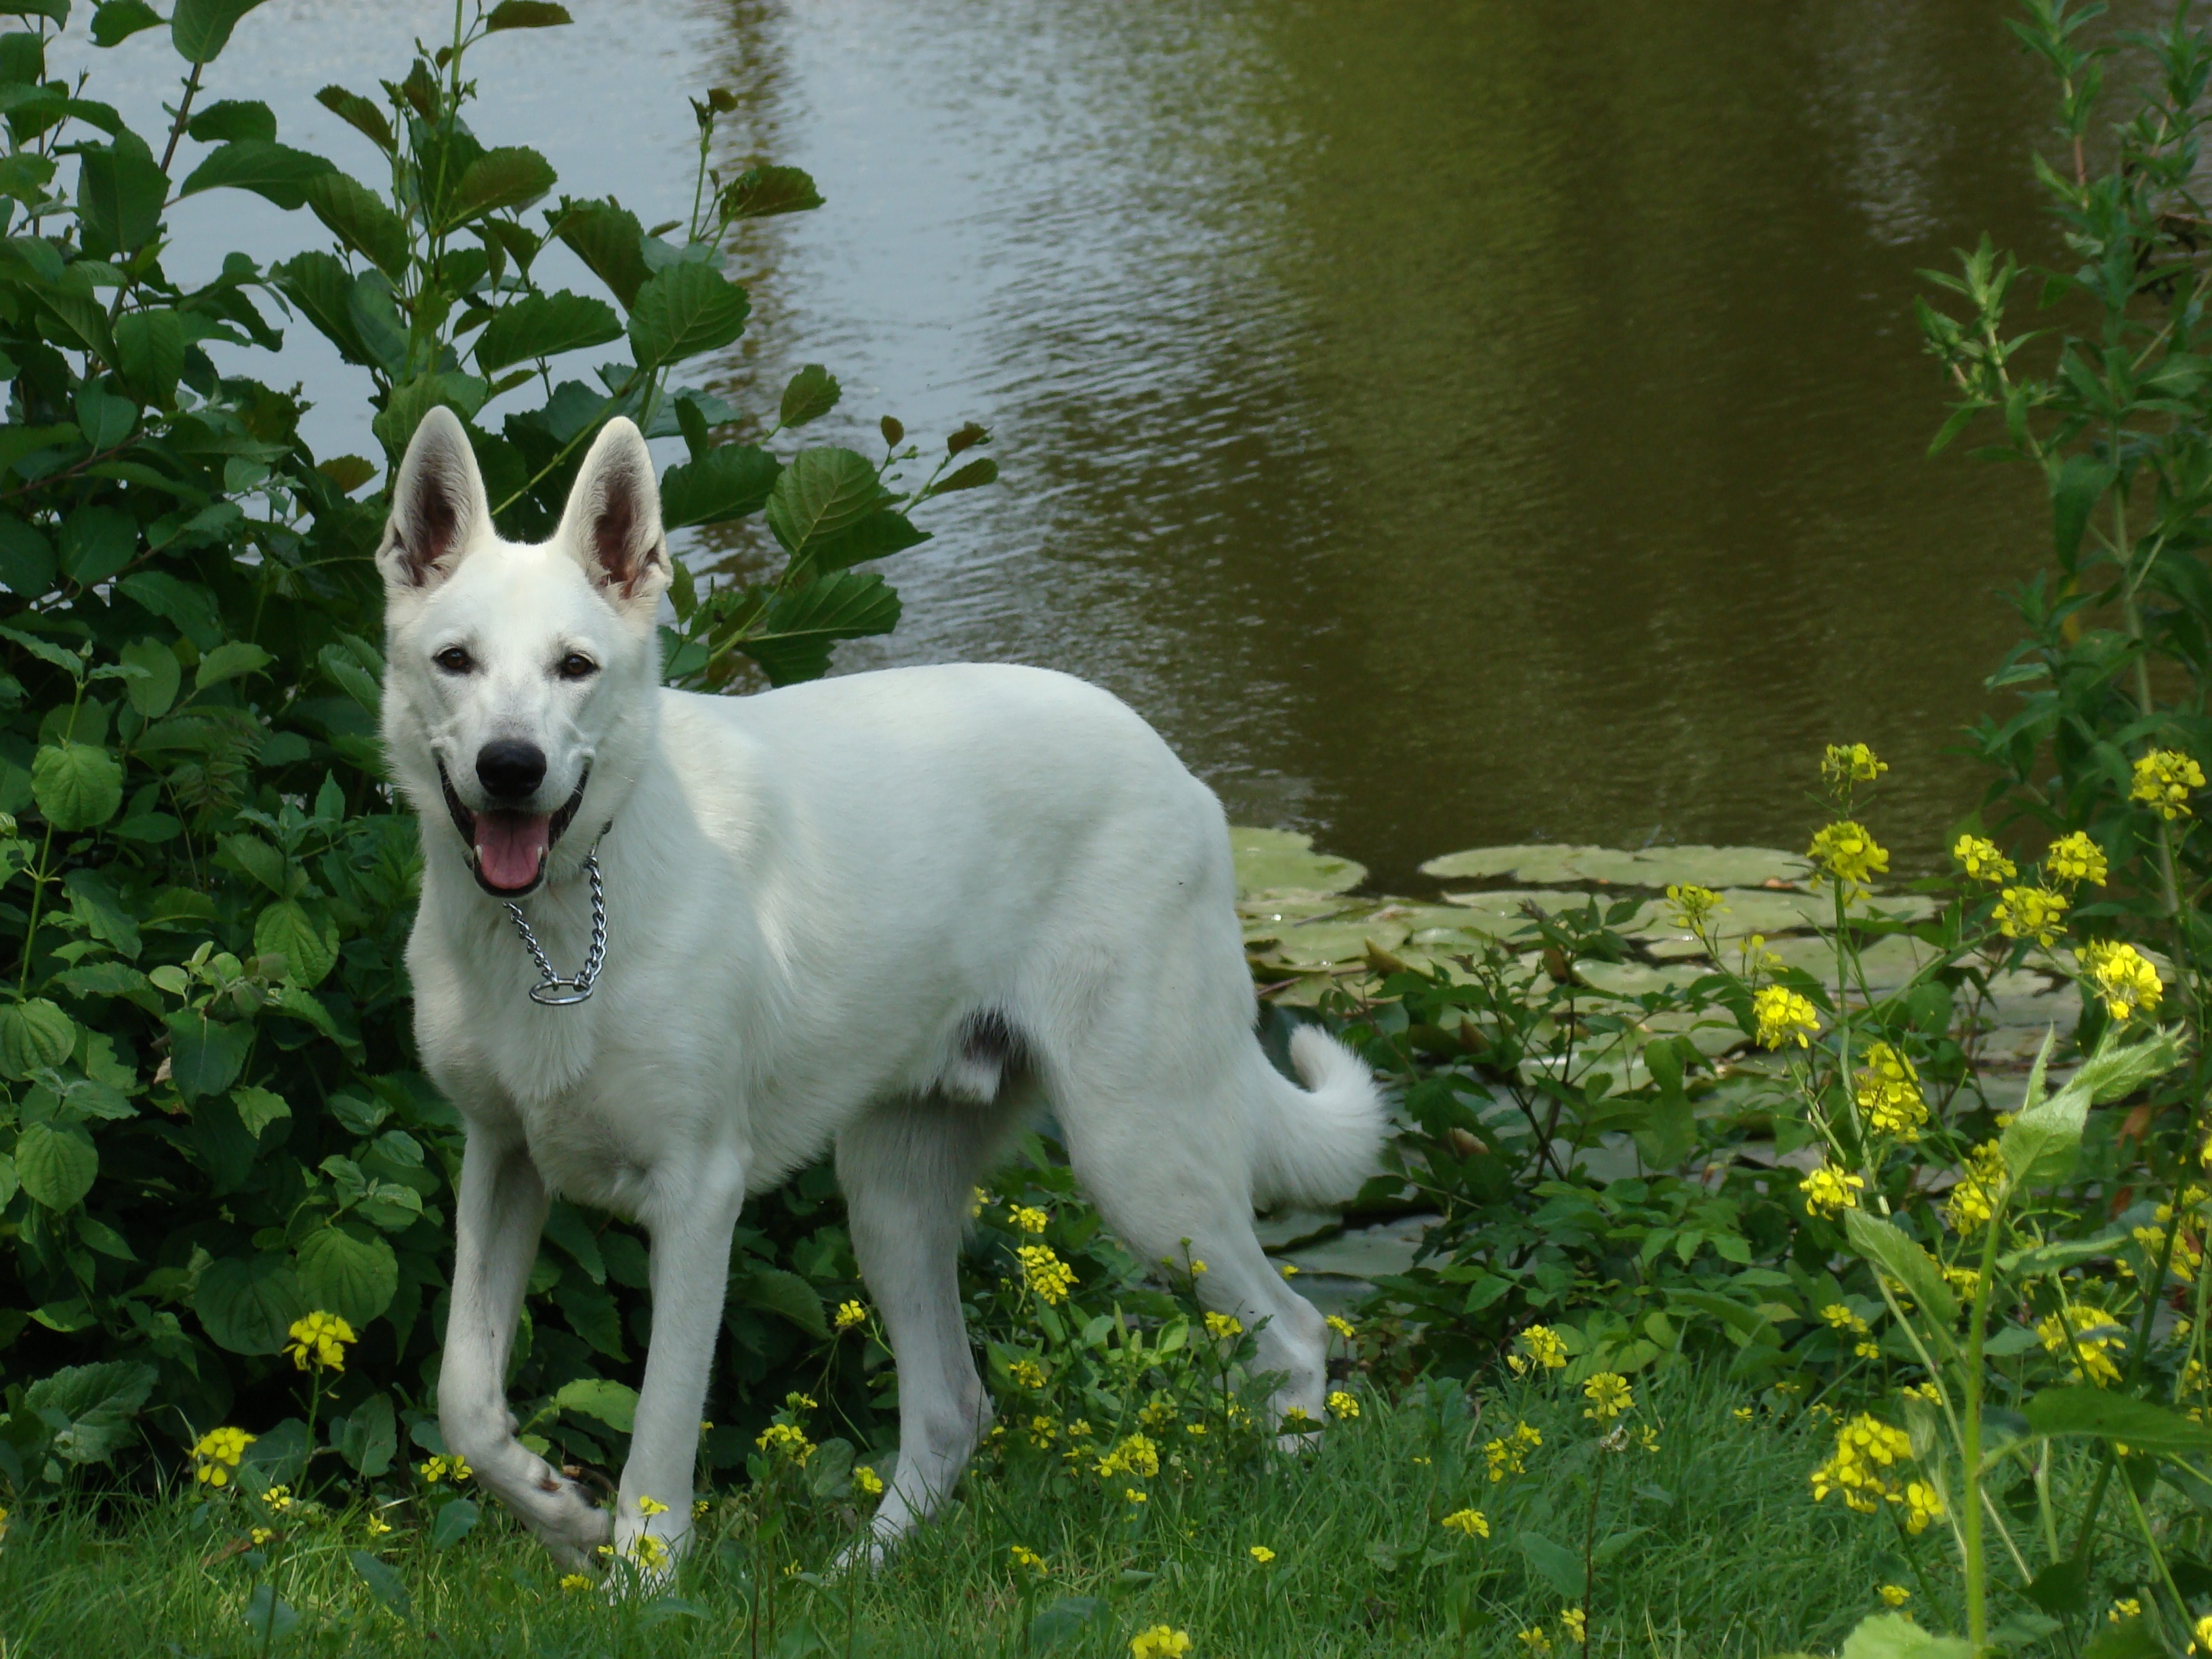
dog, animal, park, mammal, shepherd, vertebrate, white shepherd, dog like mammal, dog breed group, berger blanc suisse